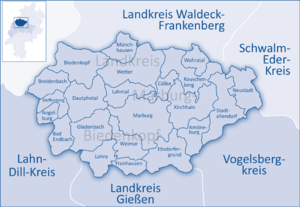
Landkreis Marburg-Biedenkopf / Byer og kommuner
Byer og kommuner
Landkreis Marburg-Biedenkopf er en Landkreis i regierungsbezirk Gießen i den vestlige del af tyske delstat Hessen.